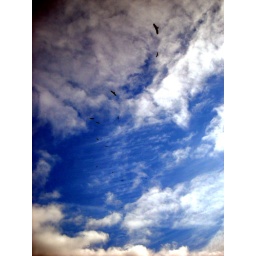
Yet more birds in sky